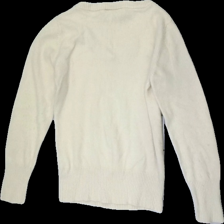
View: back
Type: Sweater
Category: Ladies
Brand: Not in the list
Brand text on label: Suchita
Colors: Beige
Material: 54% Wool 46% Nylon
Cut: Regular, V-collar
Season: All
Price range: 150-250
Recommended usage: Reuse
Description: Beige soft sweater